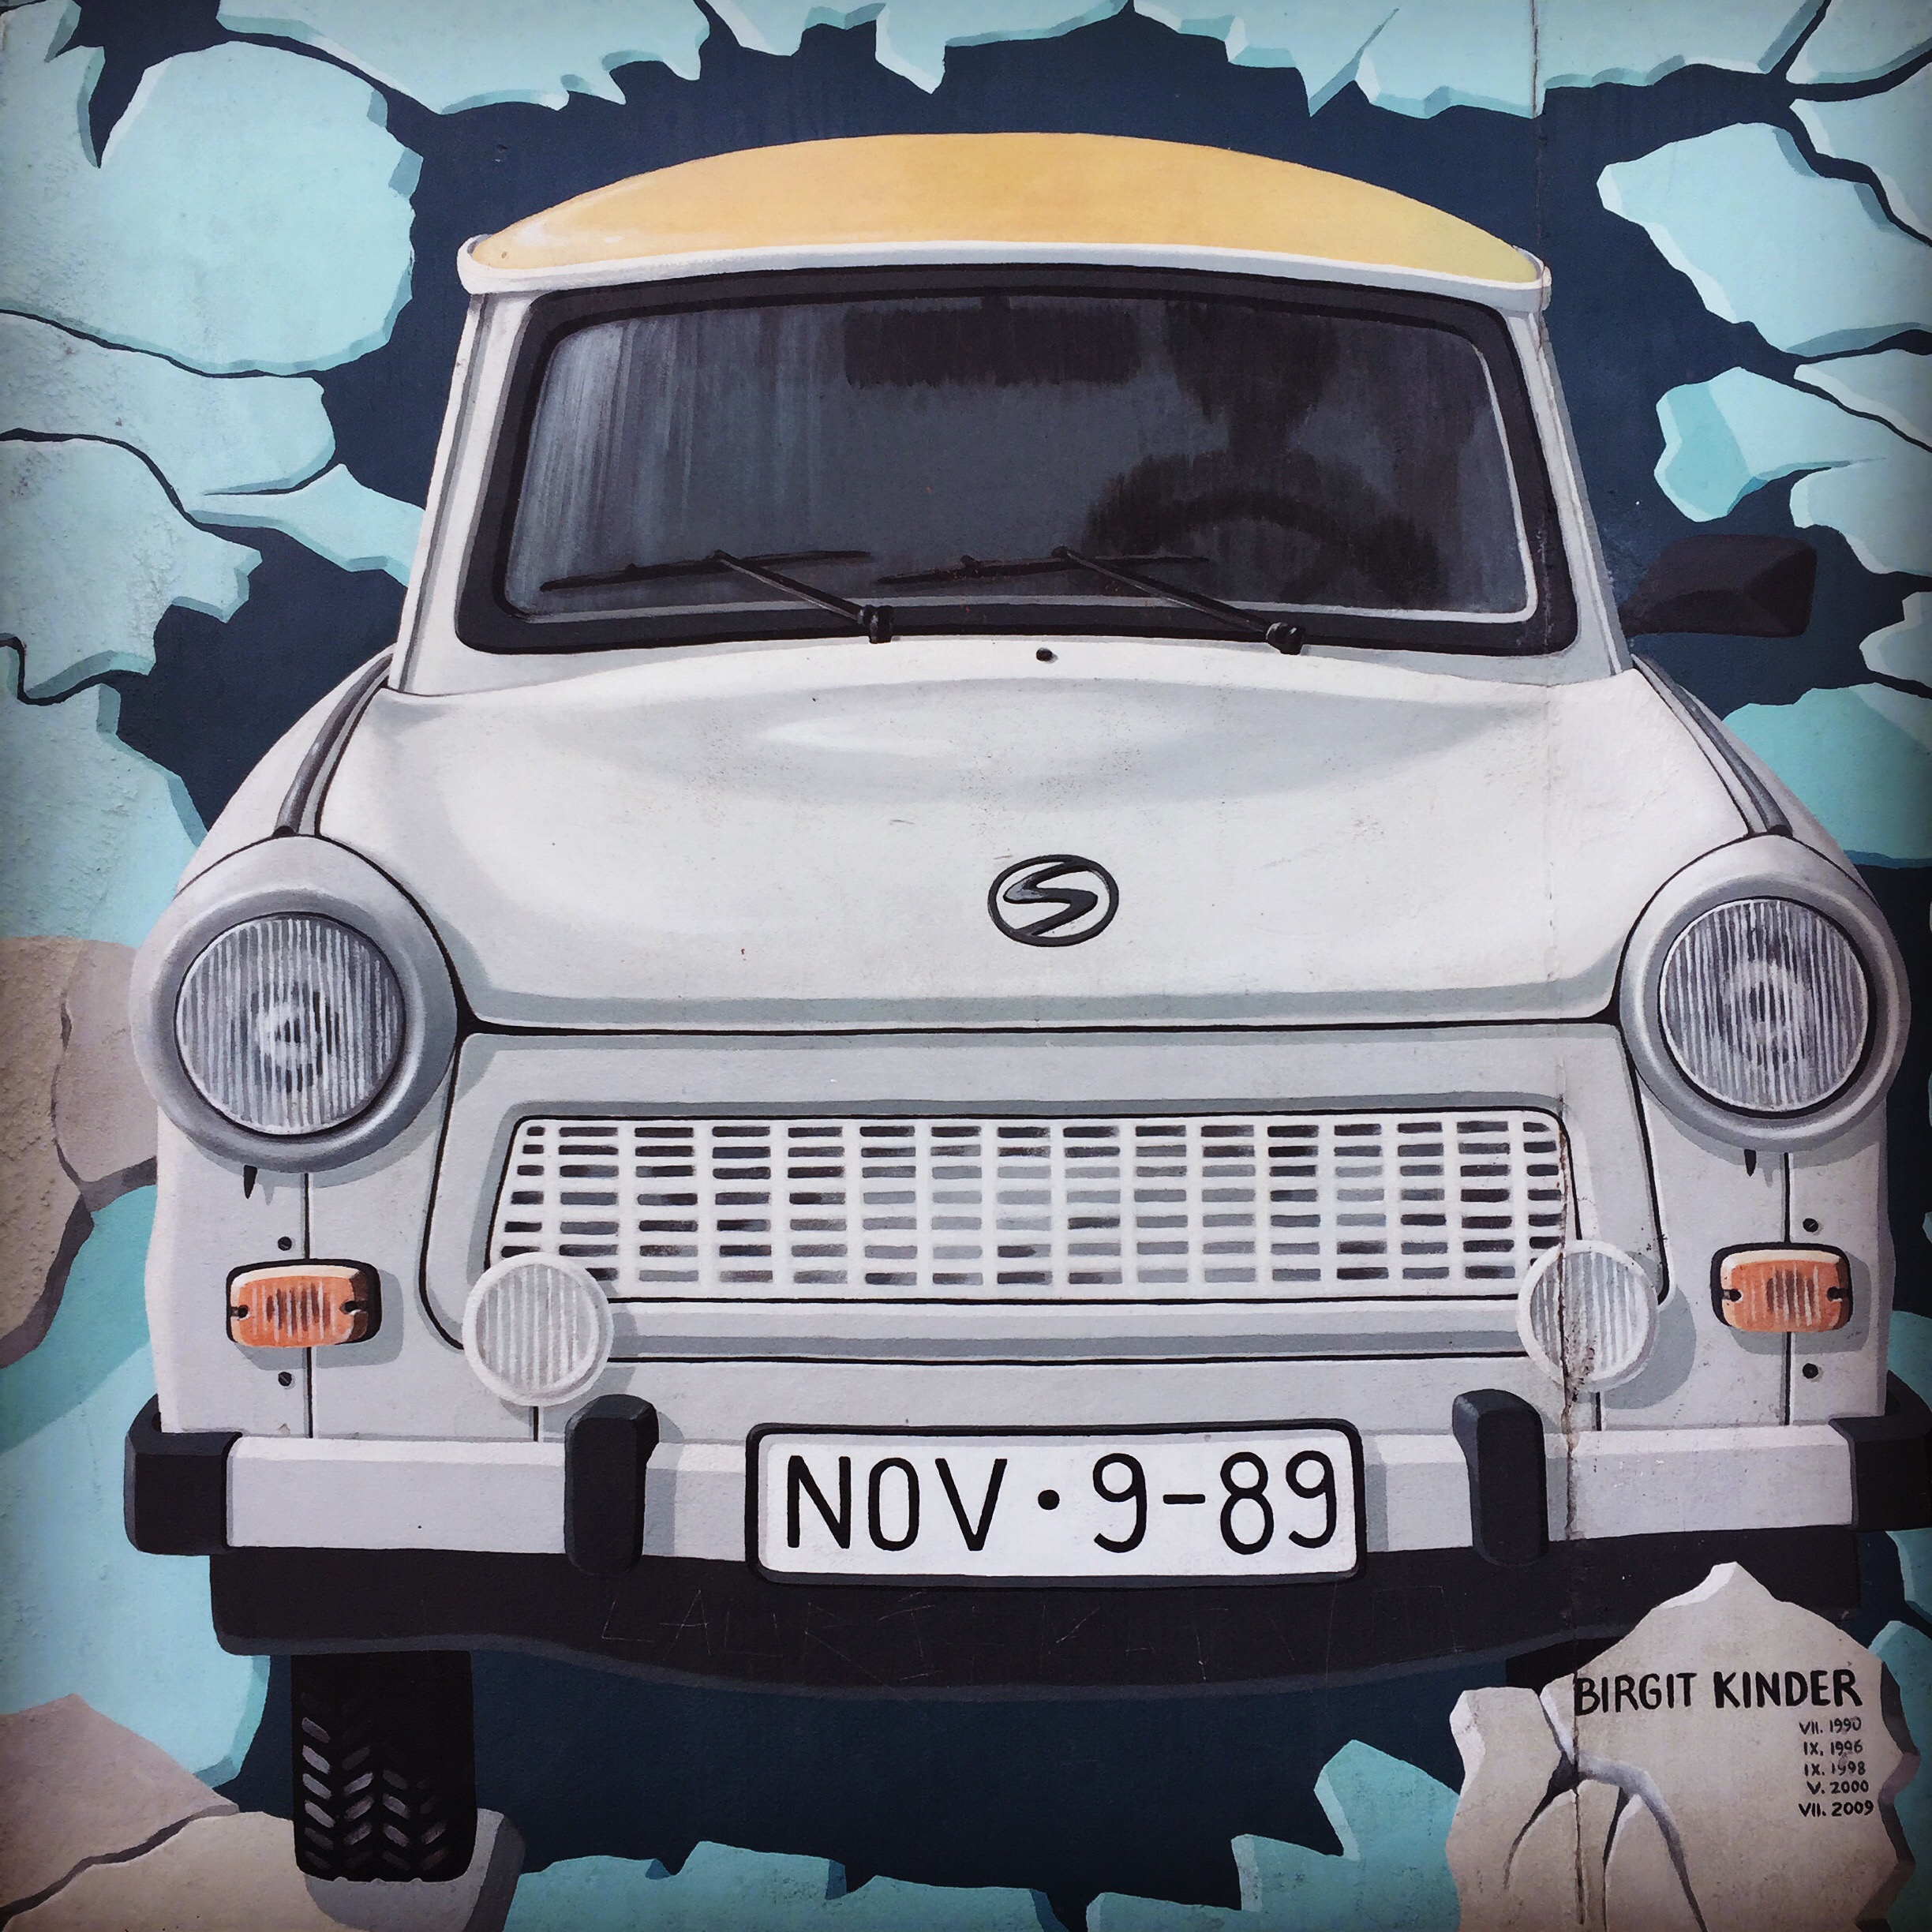
iphone, car, van, vehicle, vintage car, mini cooper, sedan, iphoneography, project365, squareformat, rodrigoparedes, 160378, 160378com, www160378com, iphone6plus, europa2016, commercial vehicle, model car, 088, sport utility vehicle, land vehicle, automobile make, automotive exterior, compact car, subcompact car